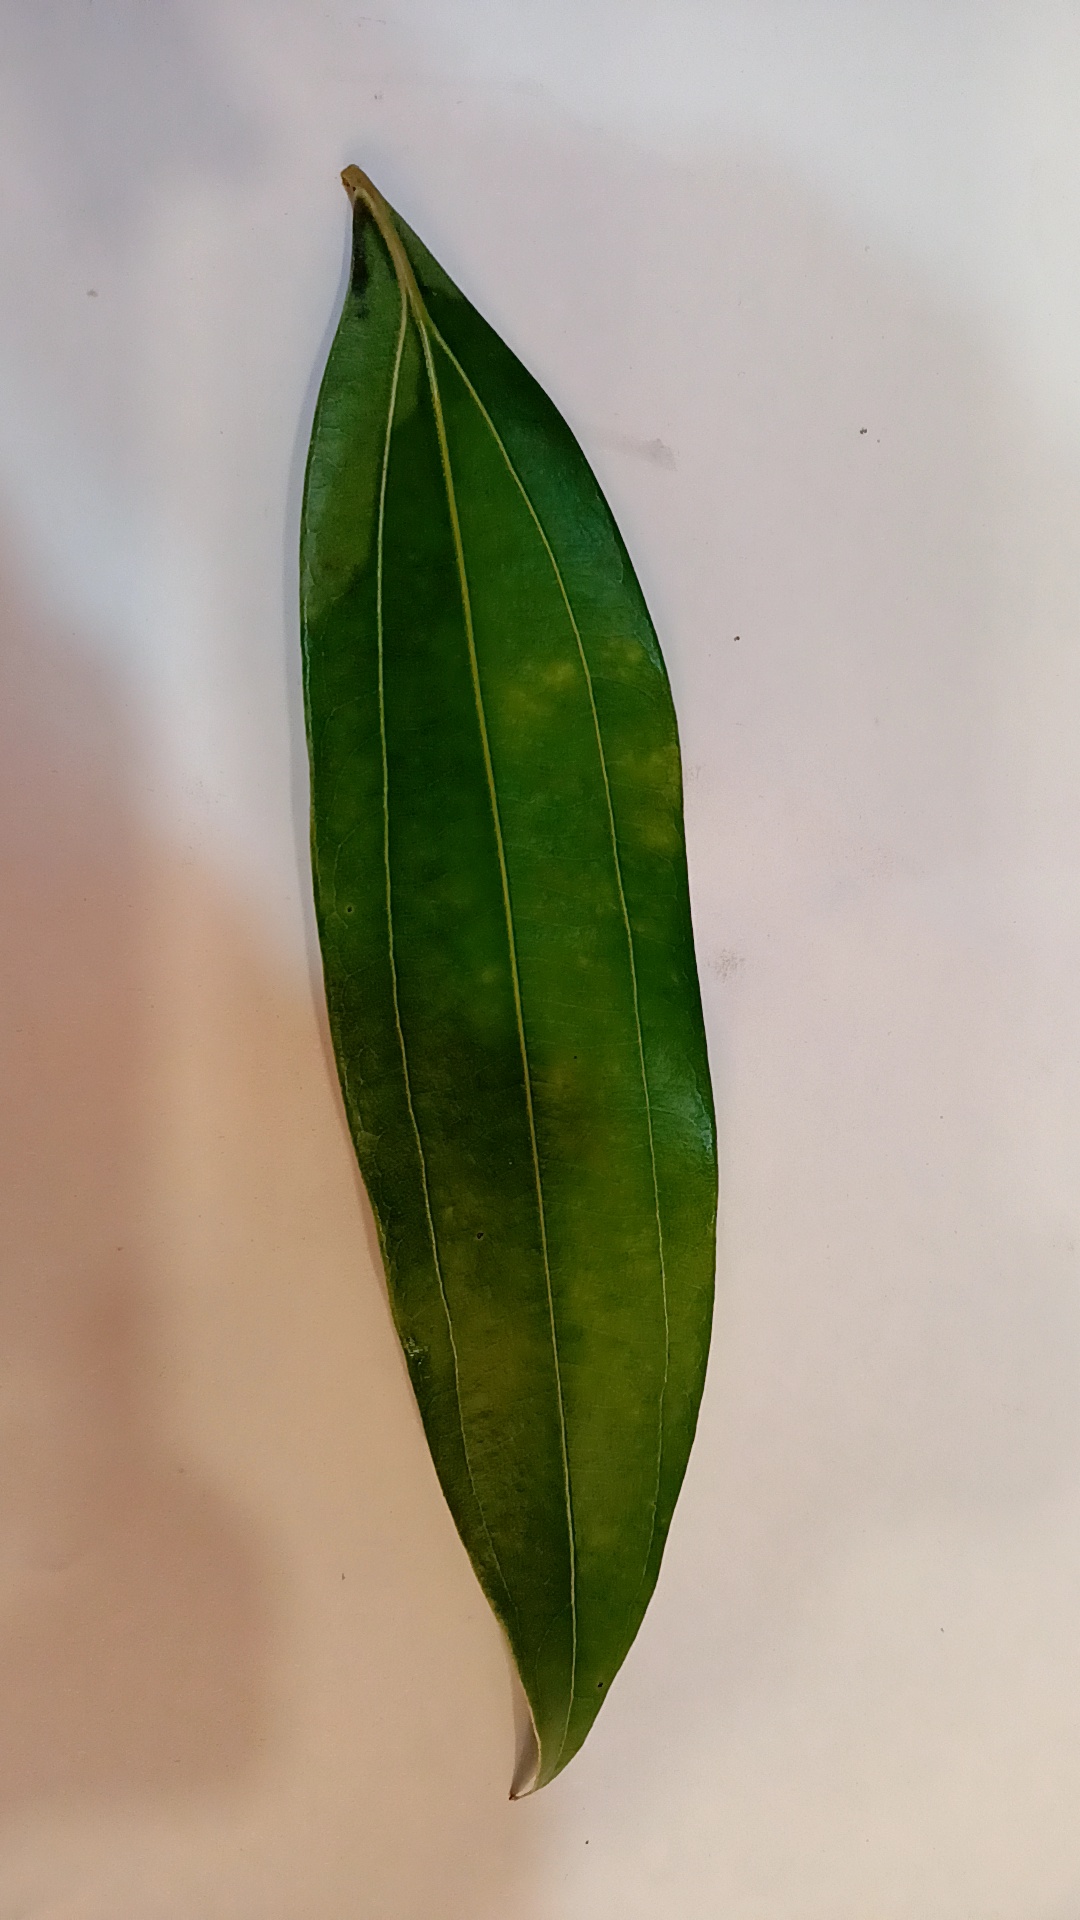
Label: Healthy